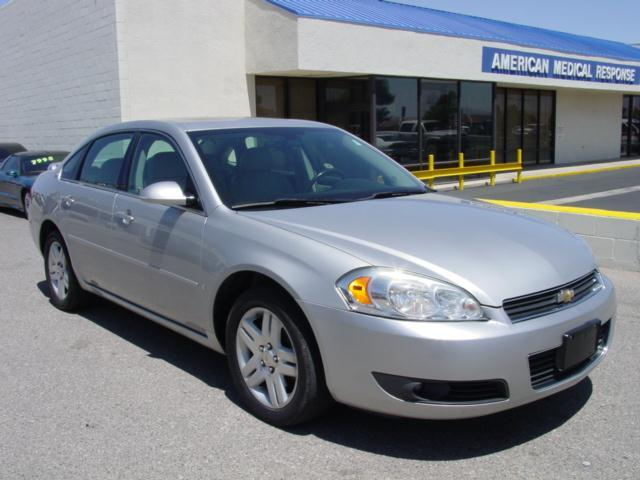
Car model: 2007 Chevrolet Impala Sedan